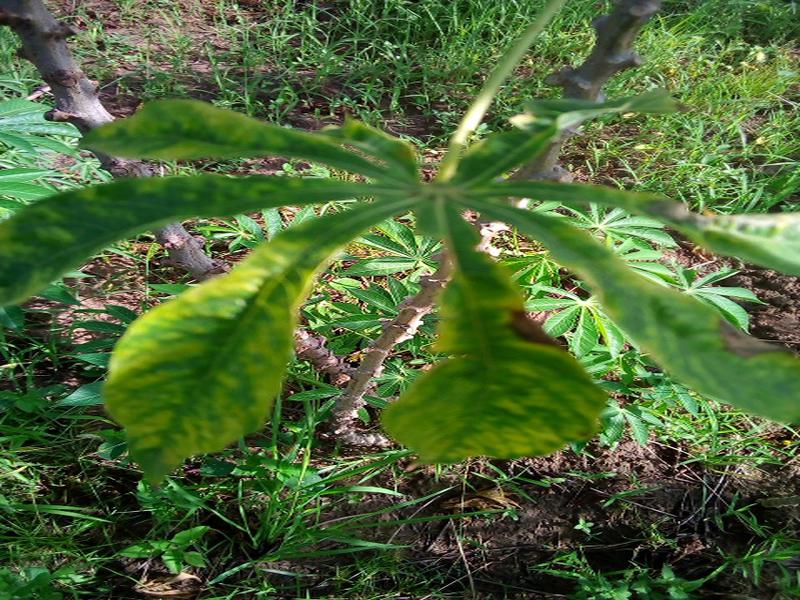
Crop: cassava
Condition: mosaic_disease